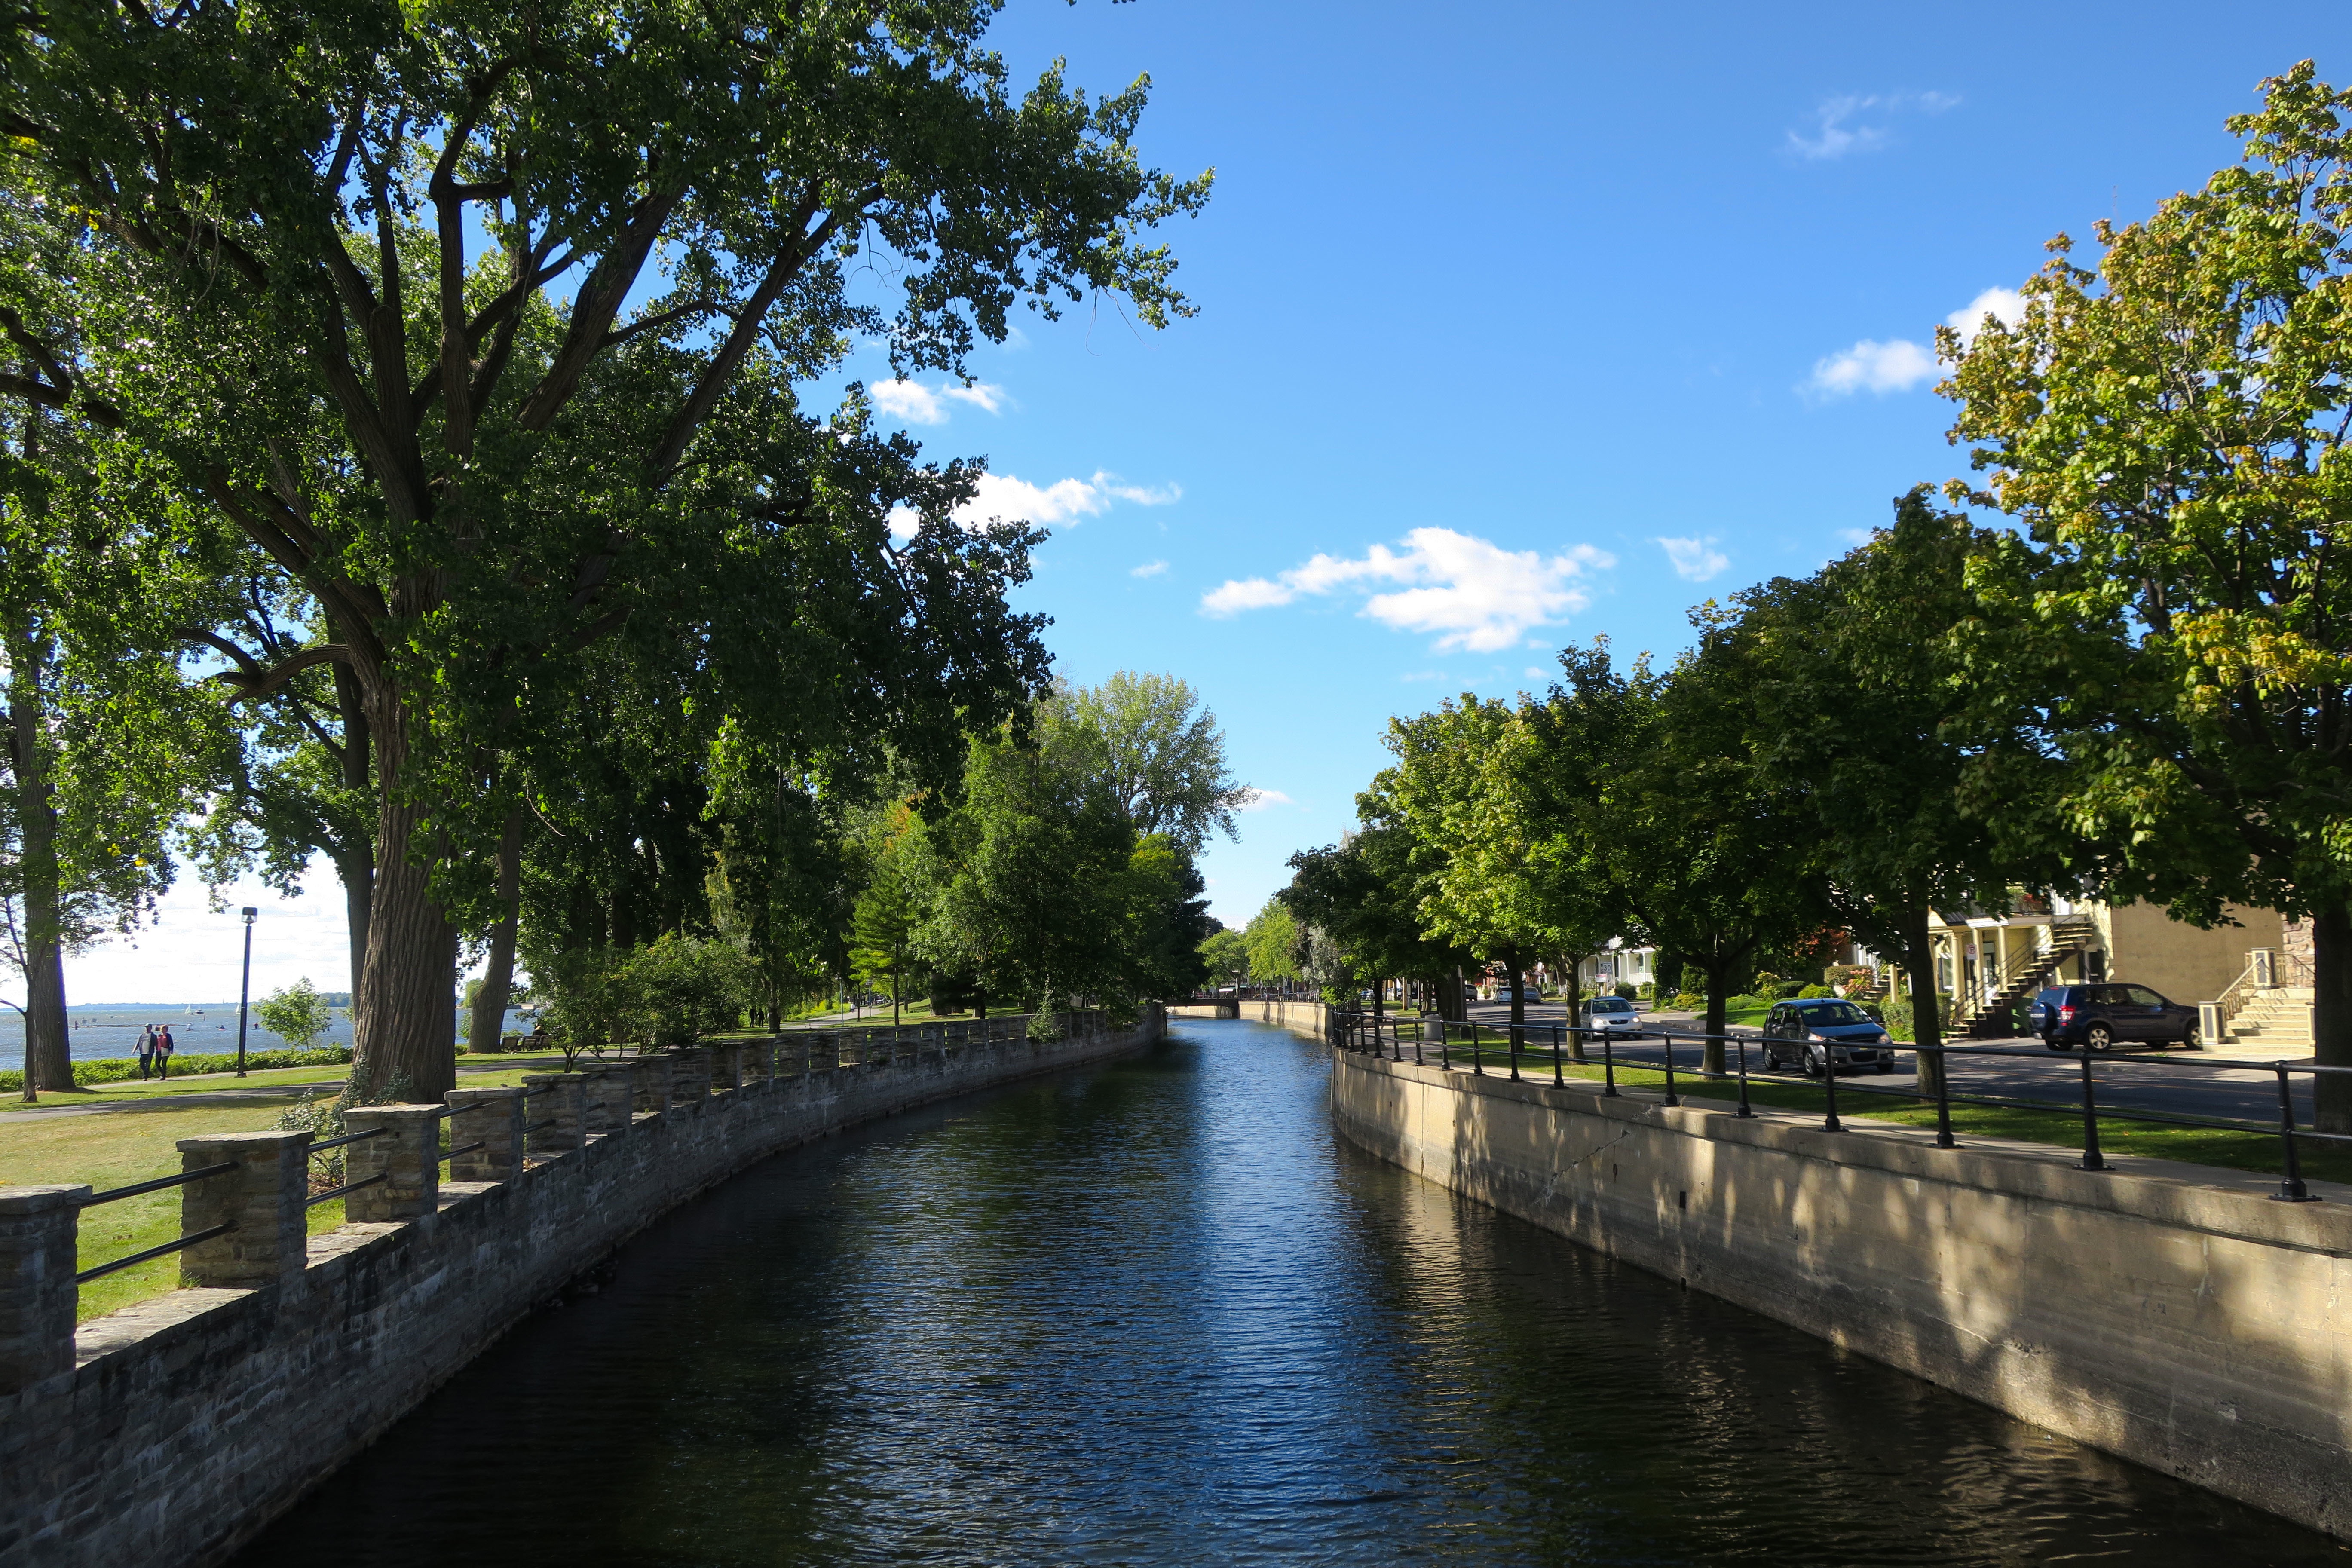
water, river, canal, waterway, body of water, channel, estate, landform, reflecting pool, geographical feature